Yaacov Oved

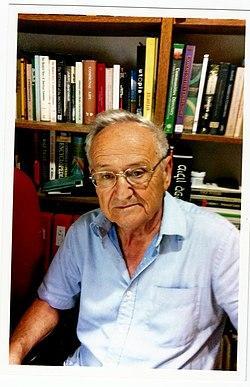
Yaacov Oved, 2014

Yaacov Oved (Hebrew: יעקב עובד; born 19 February 1929) is a historian and Professor Emeritus in the Department of History at Tel Aviv University, member of Kibbutz Palmachim, an Israeli commune, research fellow at Yad Tabenkin: the institute of research and documentation of the kibbutz movement, researcher of the history of communes in the world and co- founder of the International Communal Studies Association.